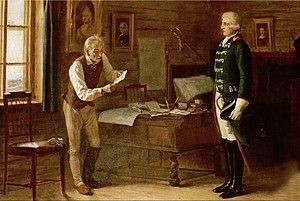
La deuxième campagne d'Italie qui commence en 1799 est un nouvel épisode dans la guerre qui oppose la jeune République française à la Deuxième Coalition qui se différencie de la première par la participation des troupes russes au conflit.